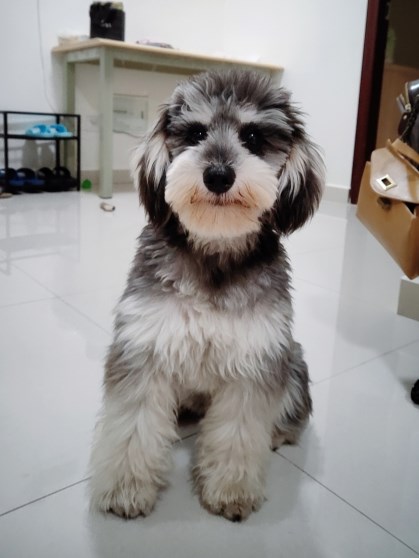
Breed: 2342-n000102-miniature_schnauzer